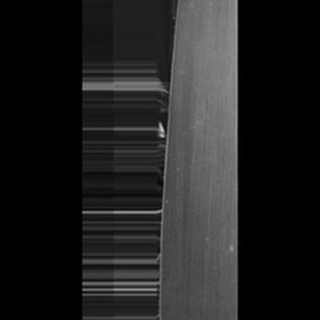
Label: healthy_sugarcane